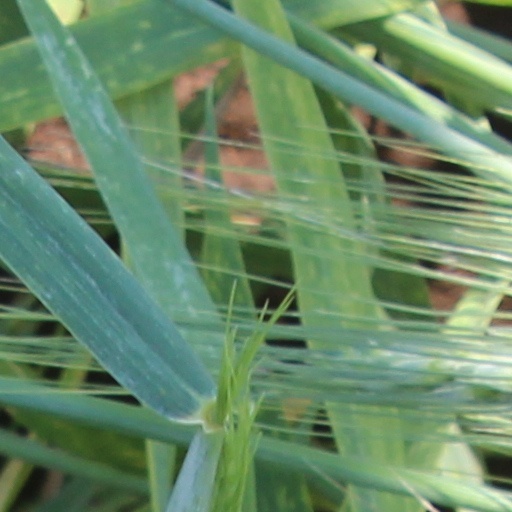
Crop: wheat